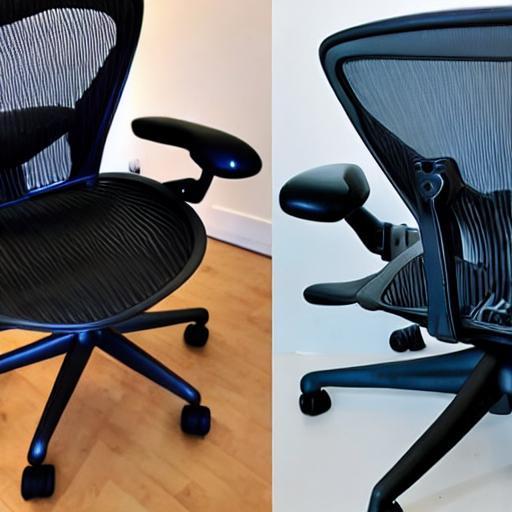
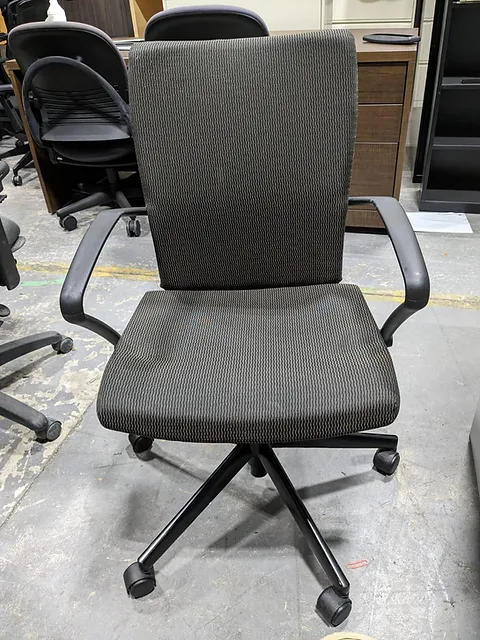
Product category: items_chair
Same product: no